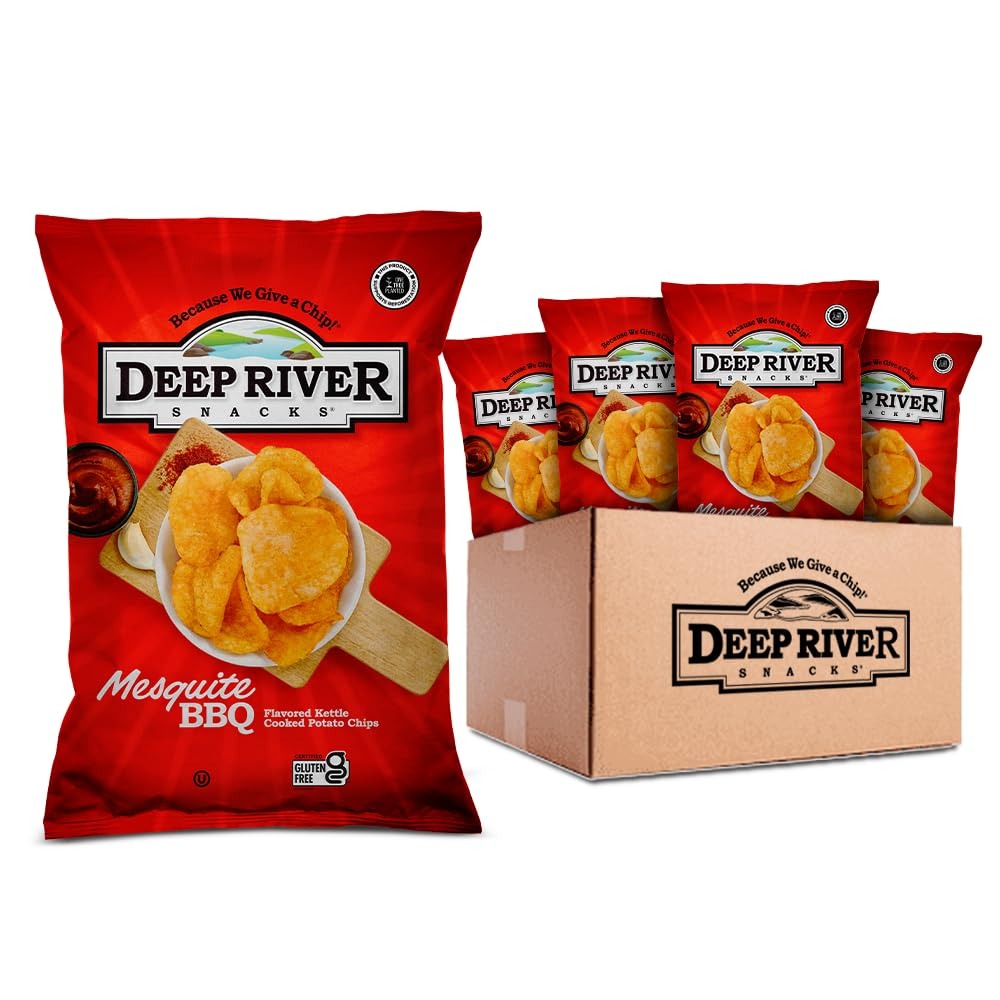
Item Name: Deep River Snacks Zesty Jalapeno Kettle Cooked Potato Chips, 2-Ounce | Kosher & Gluten Free Kettle Cooked Healthy Snacks Option for Parties & Get Together (Pack of 24)
Bullet Point 1: Heat in Every Crunch - Our Zesty Jalapeno Kettle-Cooked Organic Potato Chips deliver an explosive flavor packed into 24 convenient, 2-ounce bags. They're perfect for sharing or savoring solo.
Bullet Point 2: Bold Taste, Simple Goodness - Prepared with just four carefully selected, natural ingredients, these Kettle Potato Chips offer an irresistible combination of spicy, salty, and crispy. Experience the perfect balance of flavor and fire.
Bullet Point 3: Clean Eating, Guilt-Free Indulgence - Enjoy the rich taste of our kettle-cooked chips without compromise. They are certified gluten-free, Kosher, non-GMO, and free from artificial flavors, colors, and preservatives.
Bullet Point 4: Premium Quality, Exceptional Taste - Our zesty jalapeno potato chips are lovingly cooked in sunflower oil for a crispy texture and authentic potato flavor. Savor the difference that quality ingredients make.
Bullet Point 5: Charitable Contribution - Our products support the American Liver Foundation, which is dedicated to educating people about liver diseases, raising awareness, and funding research
Value: 96.0
Unit: Ounce

Price: 16.98